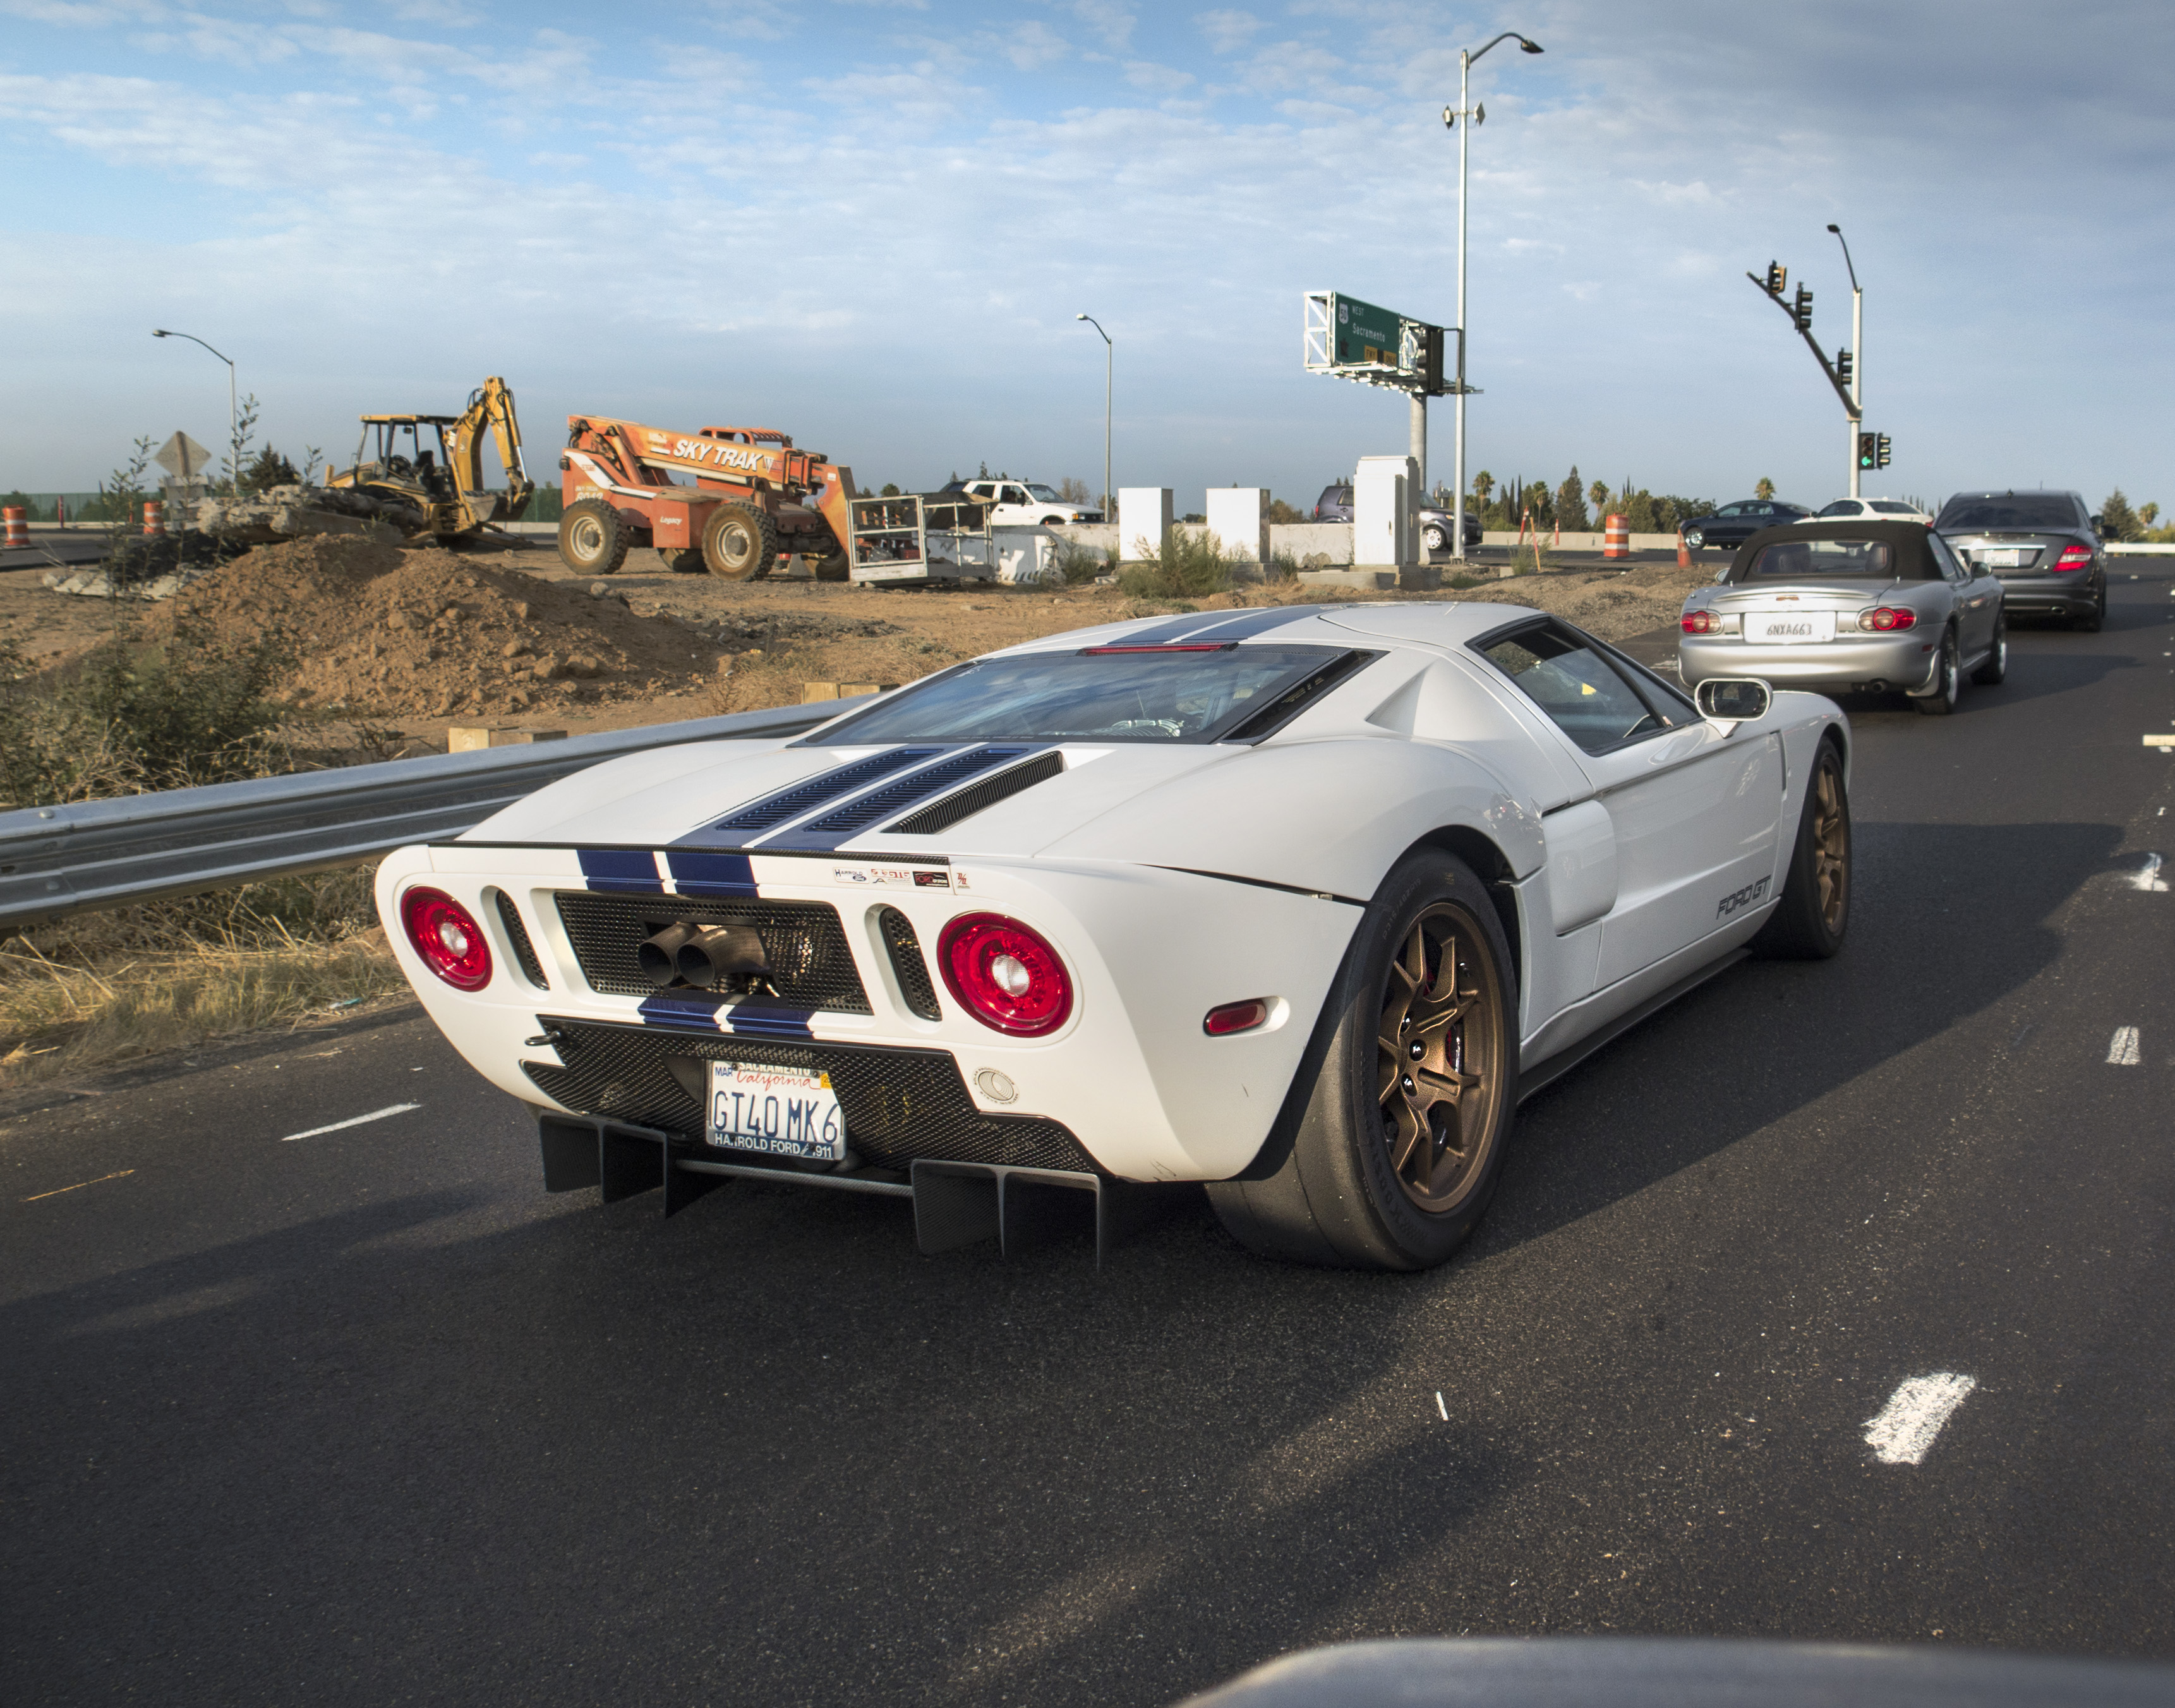
car, vehicle, sports car, race car, supercar, ford, ford gt, land vehicle, automobile make, automotive design, performance car, ford gt40